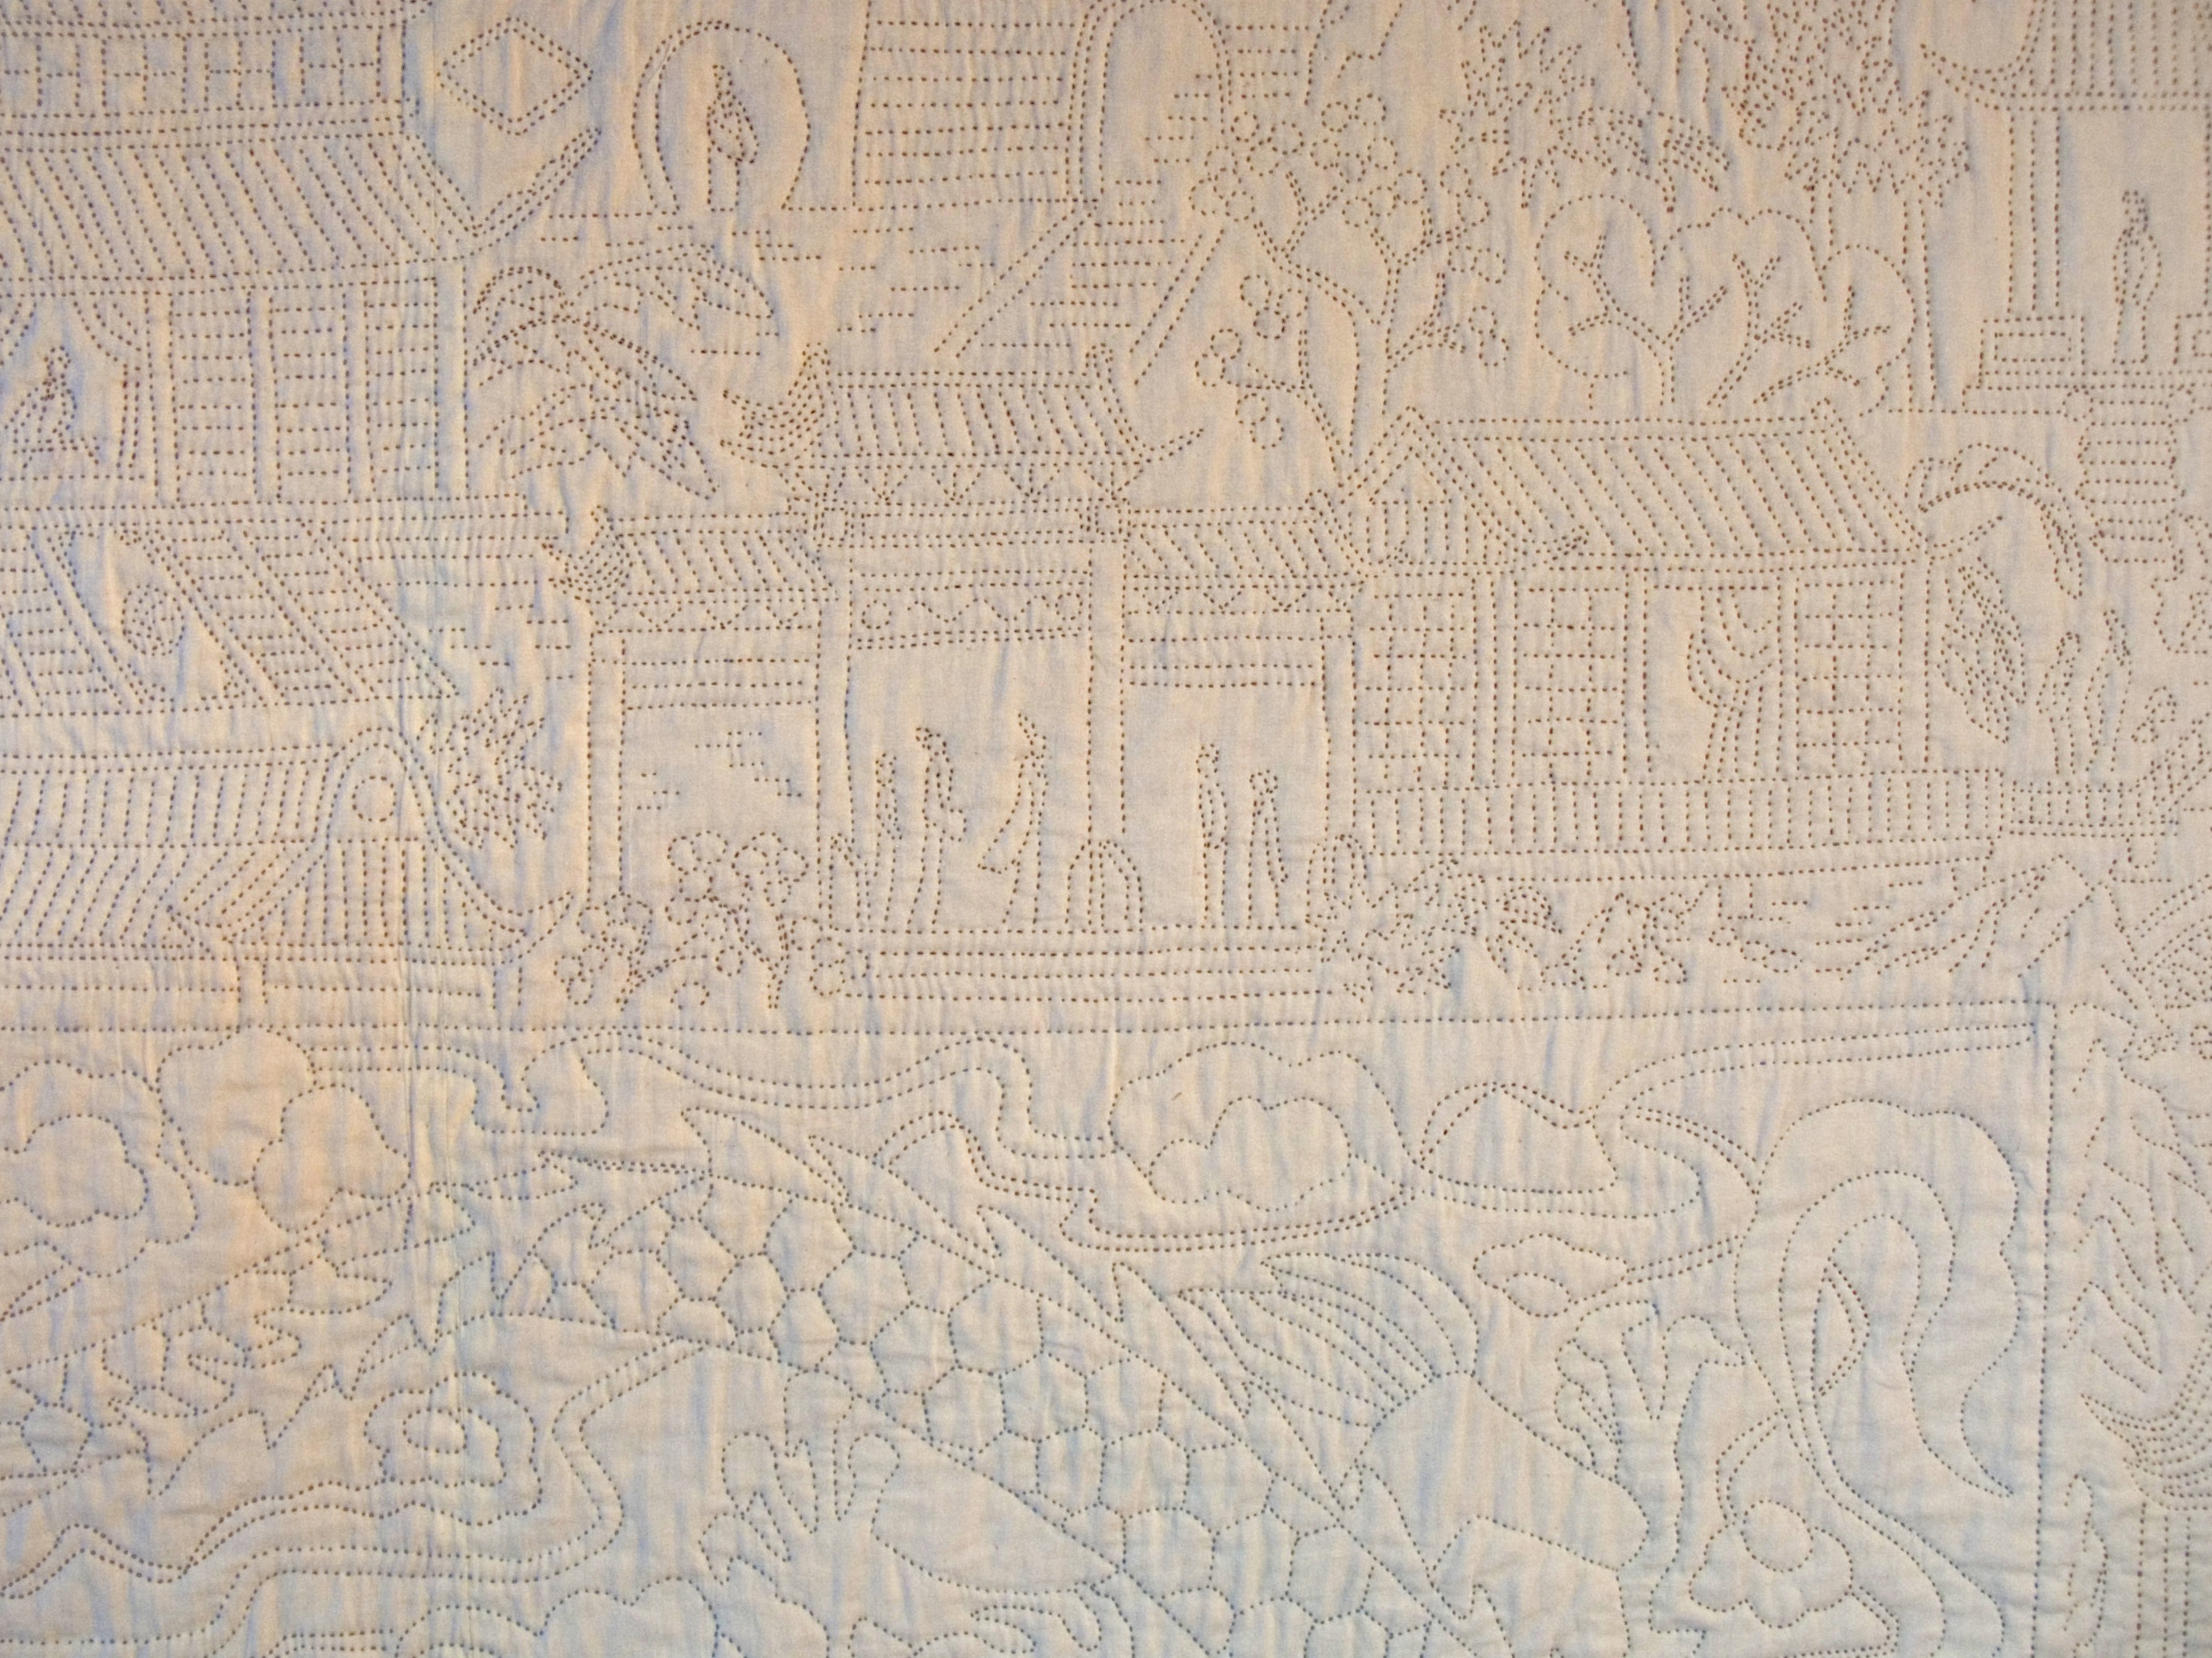
wood, texture, floor, wall, pattern, fabric, quilt, art, drawing, design, back, wallpaper, carving, relief, plaster, flooring, of the, ancient history